Freddie Bynum

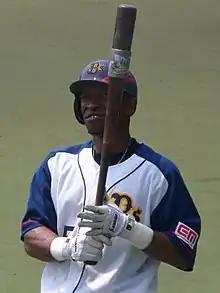
Bynum with the Orix Buffaloes

Freddie Lee Bynum Jr. (born March 15, 1980) is an American former professional baseball shortstop and outfielder. He played in Major League Baseball (MLB) for the Chicago Cubs, Oakland Athletics, and Baltimore Orioles. Bynum also played in Nippon Professional Baseball for Orix Buffaloes.